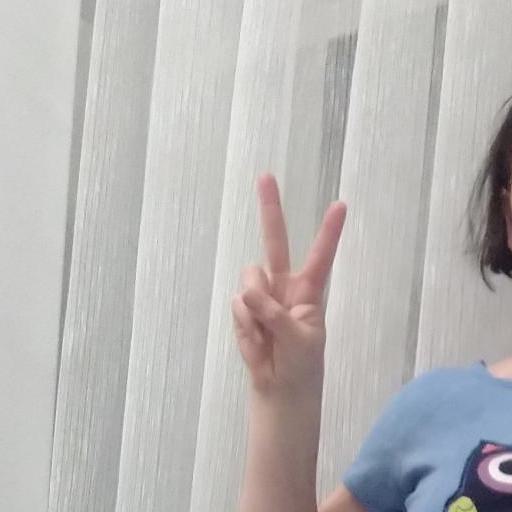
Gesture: peace